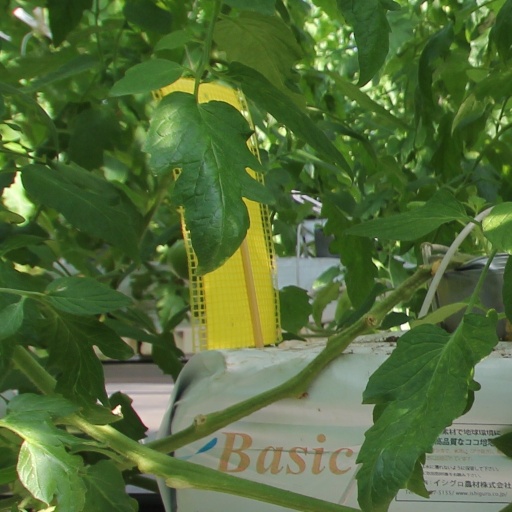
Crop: tomato